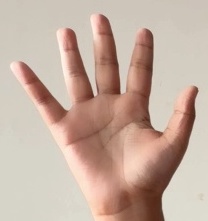
ASL sign: 5